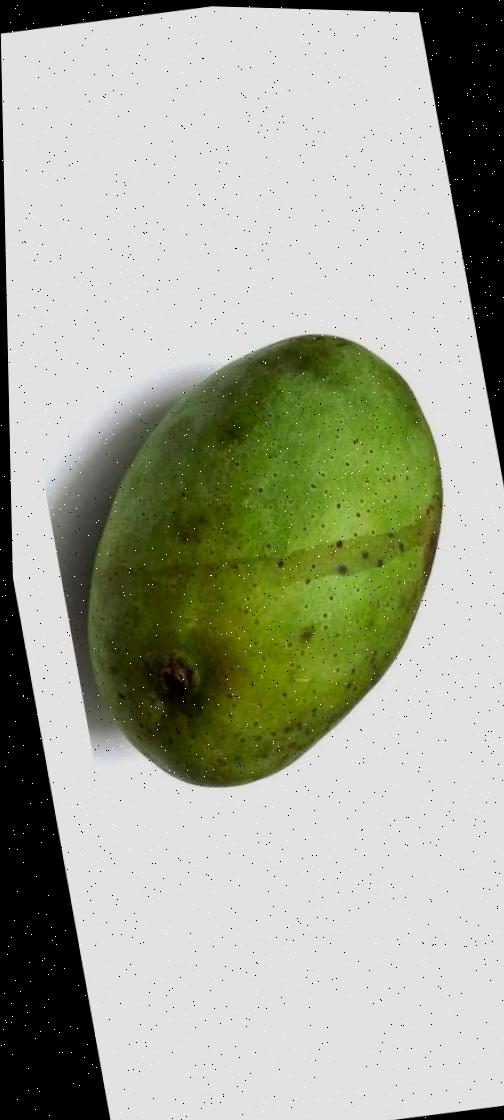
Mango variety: Fazli Shurmai